Agostino Depretis

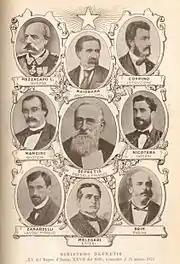
Depretis first cabinet

On 25 March 1876, Depretis sworn in as prime minister; his cabinet was the first one to be composed only by members of the Left. Prominent ministers were Giovanni Nicotera, Pasquale Stanislao Mancini, Michele Coppino, Giuseppe Zanardelli and Benedetto Brin.